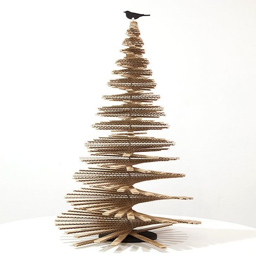
created by person , this intricately cut creation is currently the largest cardboard christmas tree in the world , proudly stands at feet .